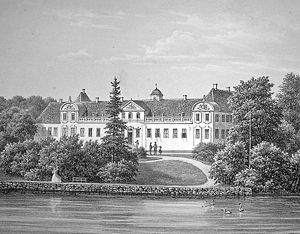
Adam Gottlob Moltke / Storgodsejeren Moltke
Bregentved i Nicolai Eigtveds udformning
Bregentved er en gammel sædegård, der nævnes først gang i 1319, da kong Erik Menved skænkede Bregentved til Ringsted Kloster. Gården ligger 3 km øst for Haslev , i Haslev Sogn, Ringsted Herred, Haslev Kommune.
Adam Gottlob lensgreve Moltke var en tysk-dansk lensgreve. Han var overhofmarskal og storgodsejer og en af de vigtigste personer under kong Frederik 5.s tyveårige regeringstid 1746-1766. Han var også kunstnens beskytter og har efterladt væsentlige bygninger og kunstværker, som han lod tidens bedste arkitekter og kunstnere udføre.